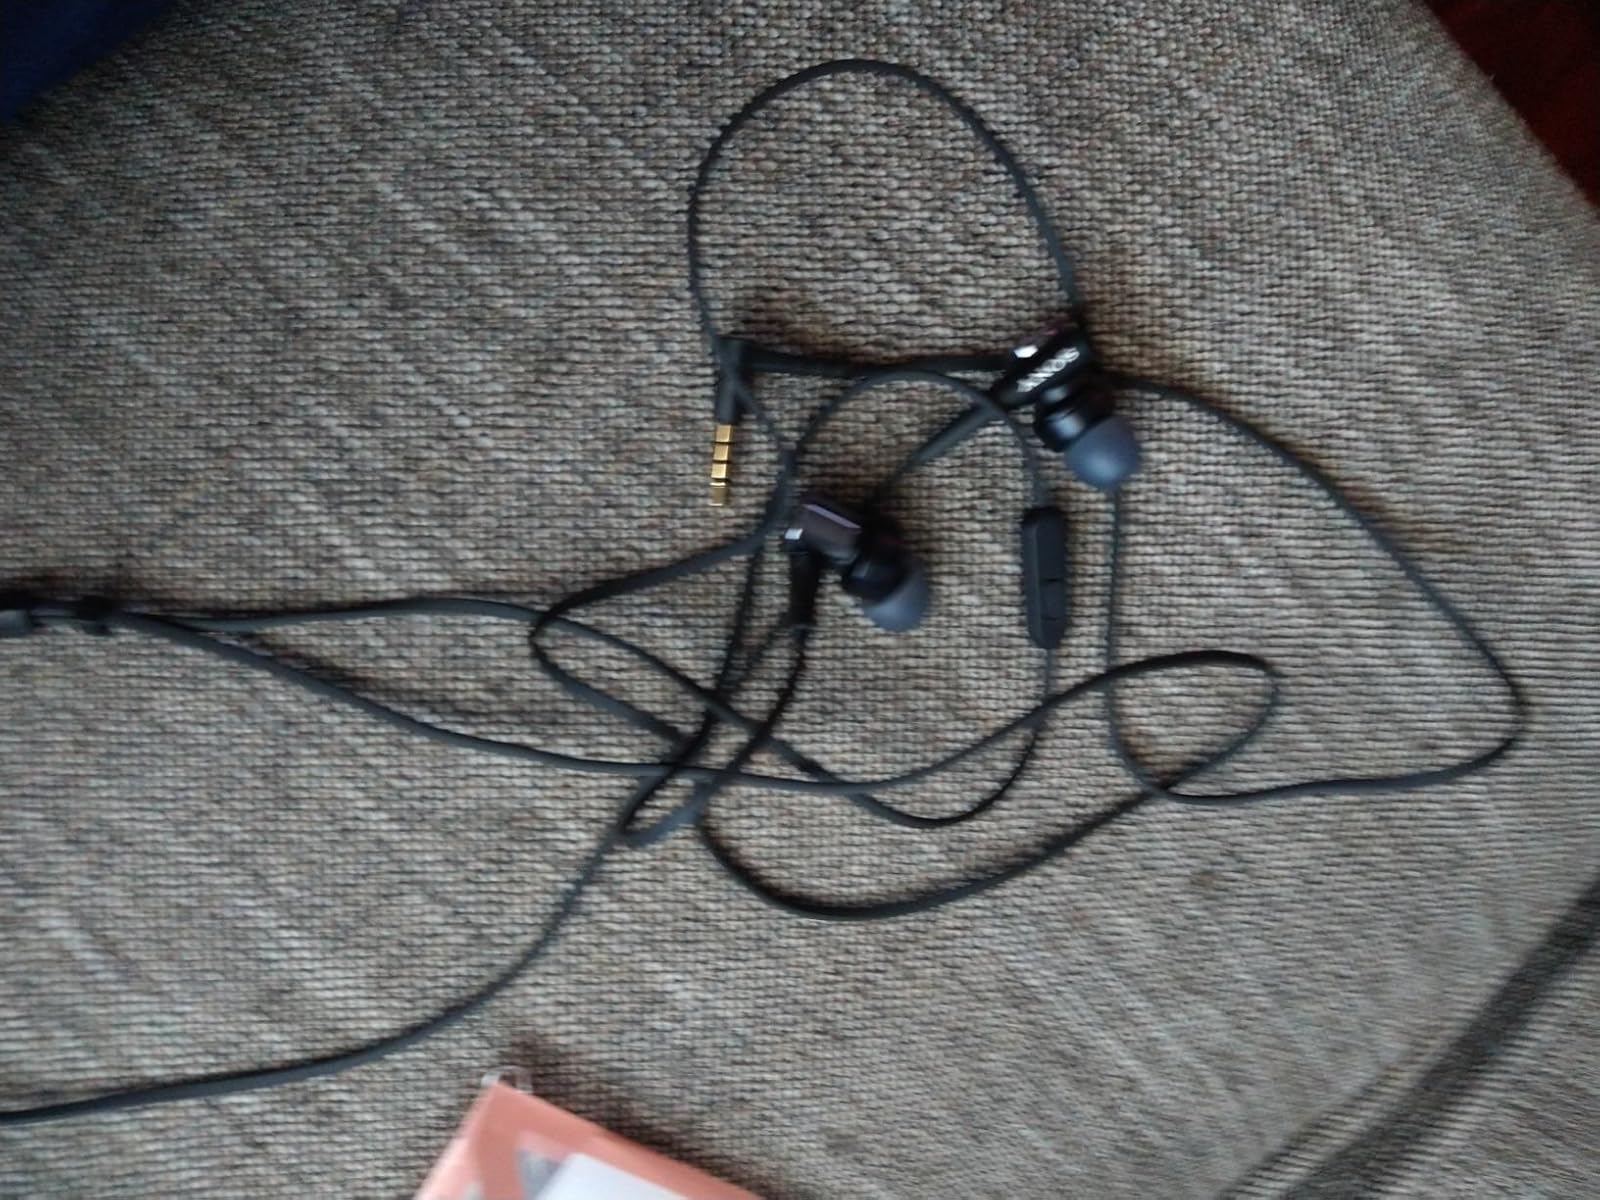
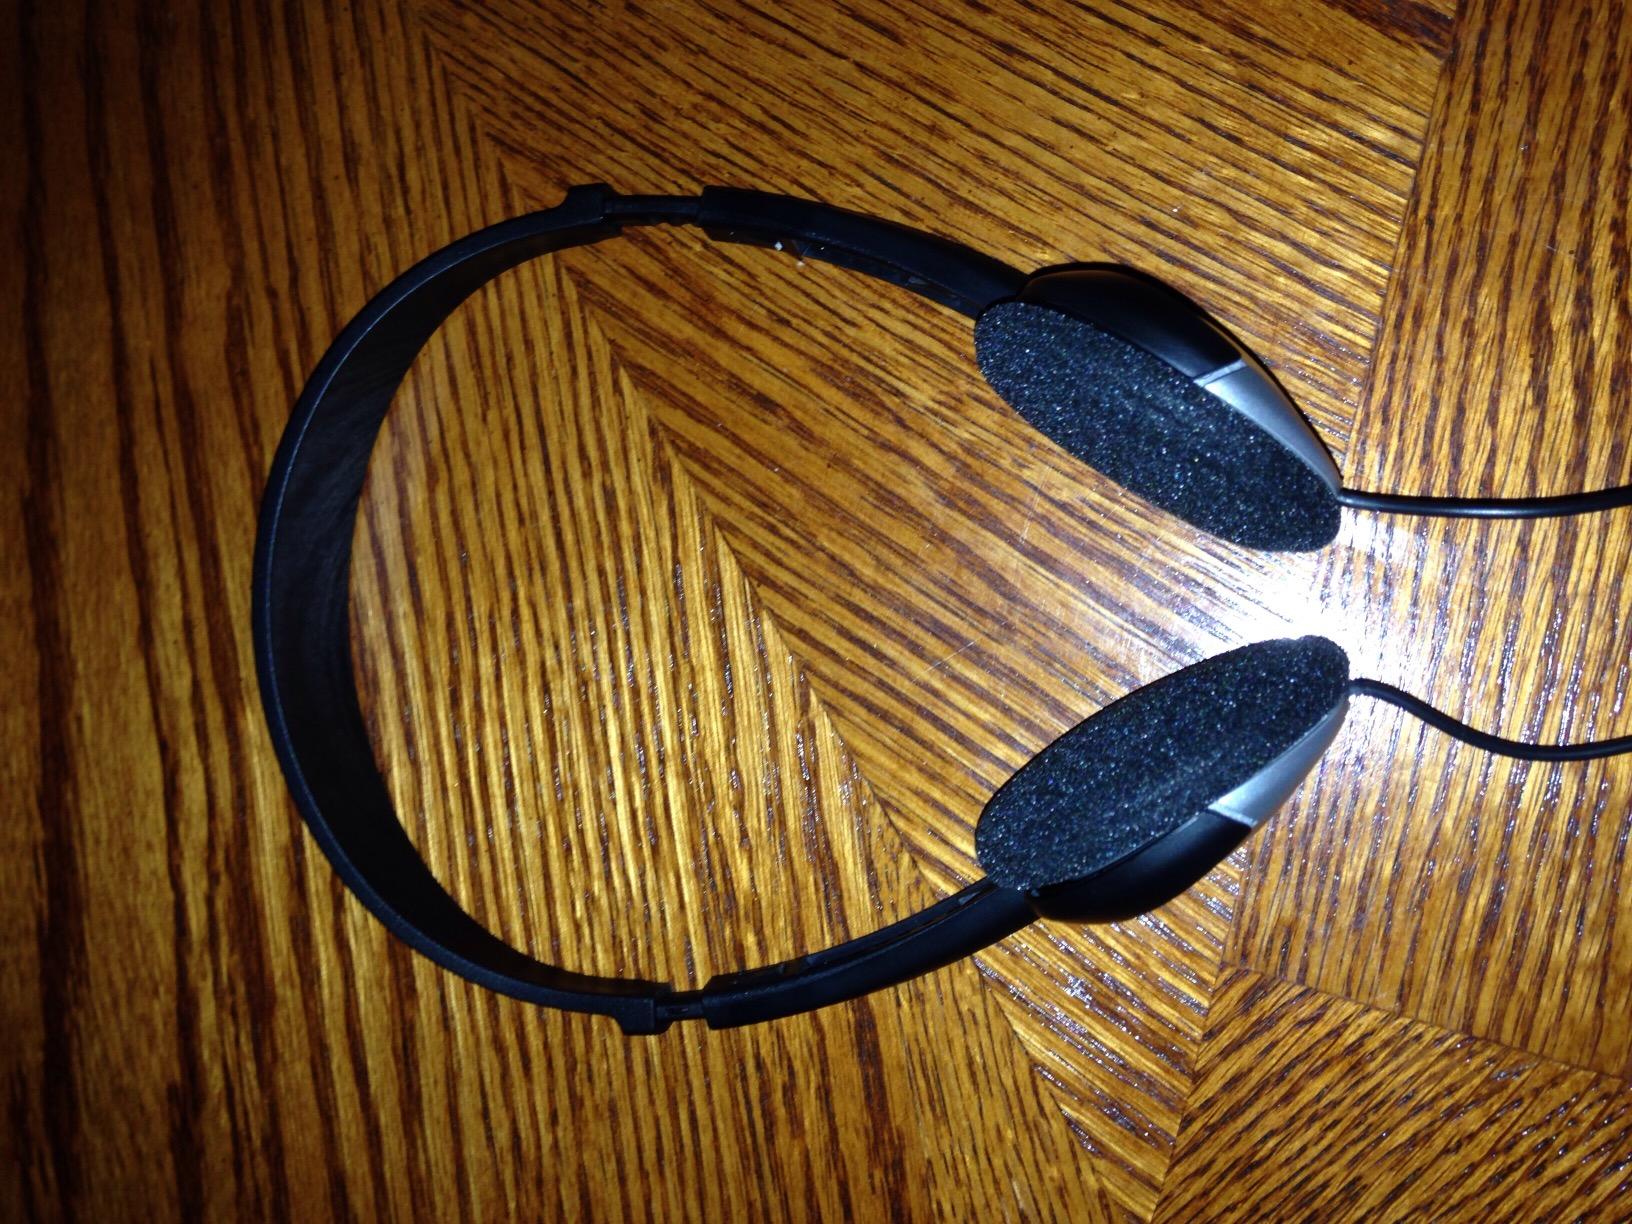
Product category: headphones
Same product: no